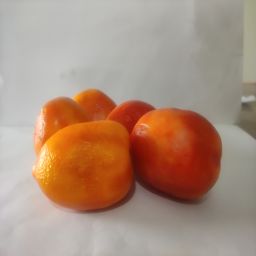
Crop: Tomato
Quality: Ripe